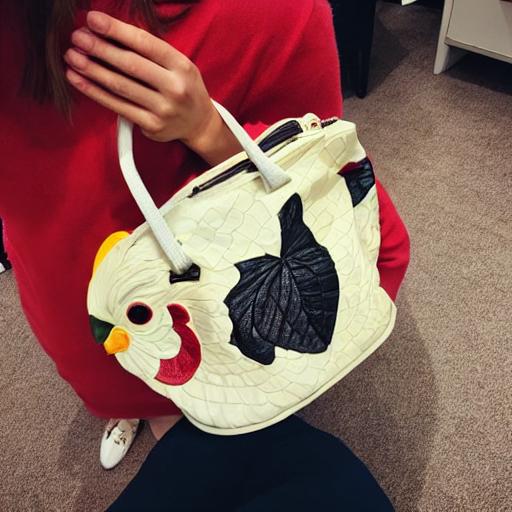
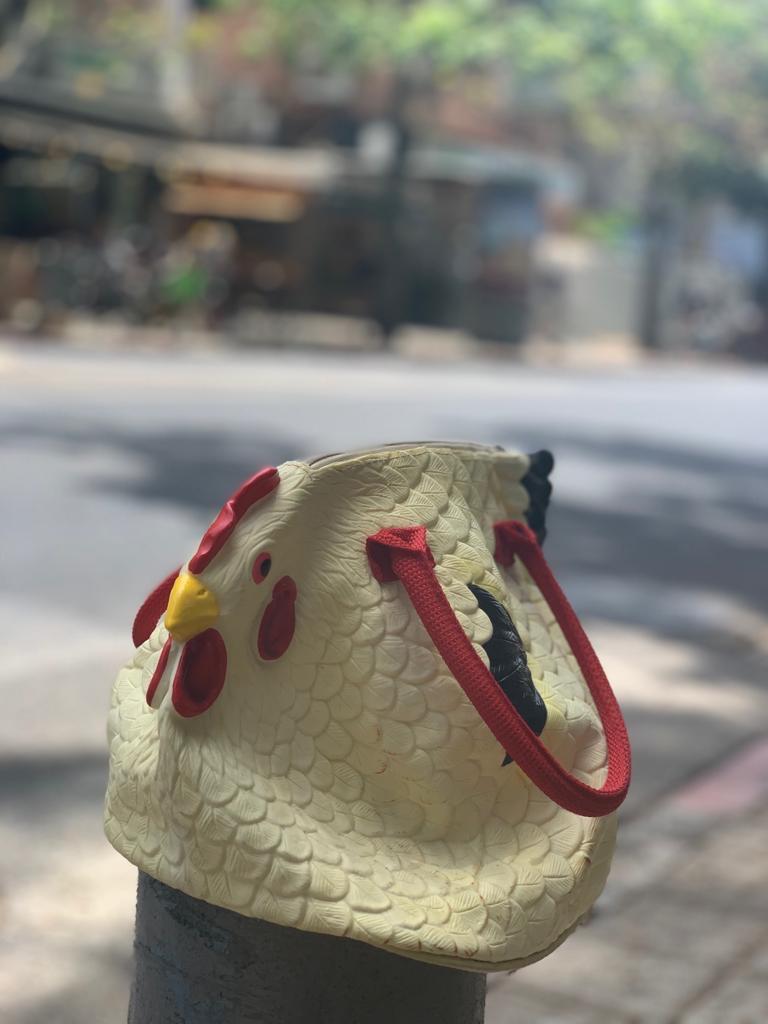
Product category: accessories_handbag
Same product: no